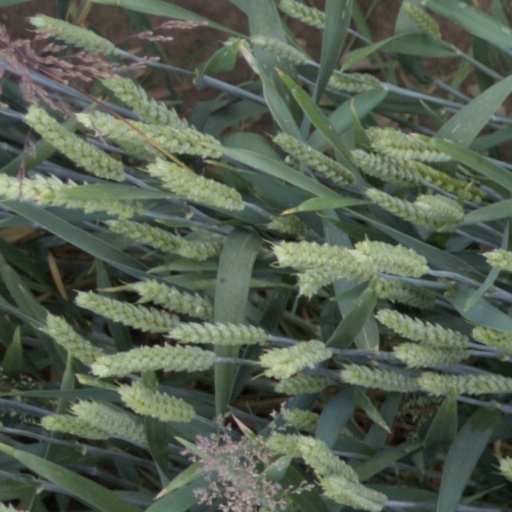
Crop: wheat